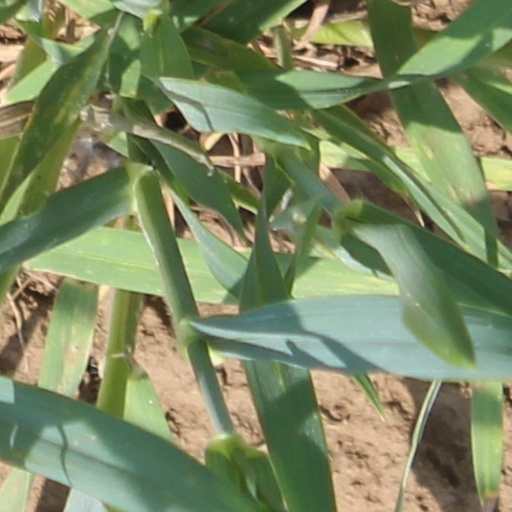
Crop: wheat